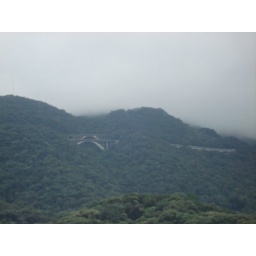
Road bridge on a mountain in the atlantic forestStrassenbruecke an einem Berg im Atlantischen Regenwald